Beirut railway station

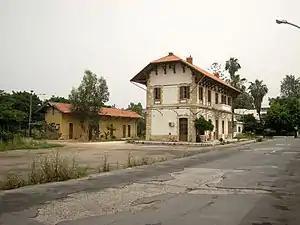
The former station in 2007

The Beirut Railway Station is a former passenger railway station, located in the Mar Mikhaël district of Beirut, Lebanon. Situated along two railway lines, it opened in 1895 and operated until it was closed in 1975 due to the Lebanese Civil War. In addition to the passenger station building, the 62 000 square metre facility also had a repair shop and rail yard.